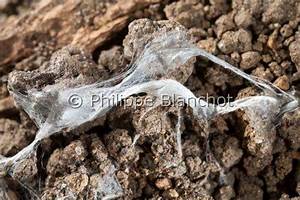
Label: ragno